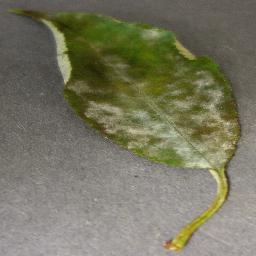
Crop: cherry
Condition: (including_sour)_powdery_mildew